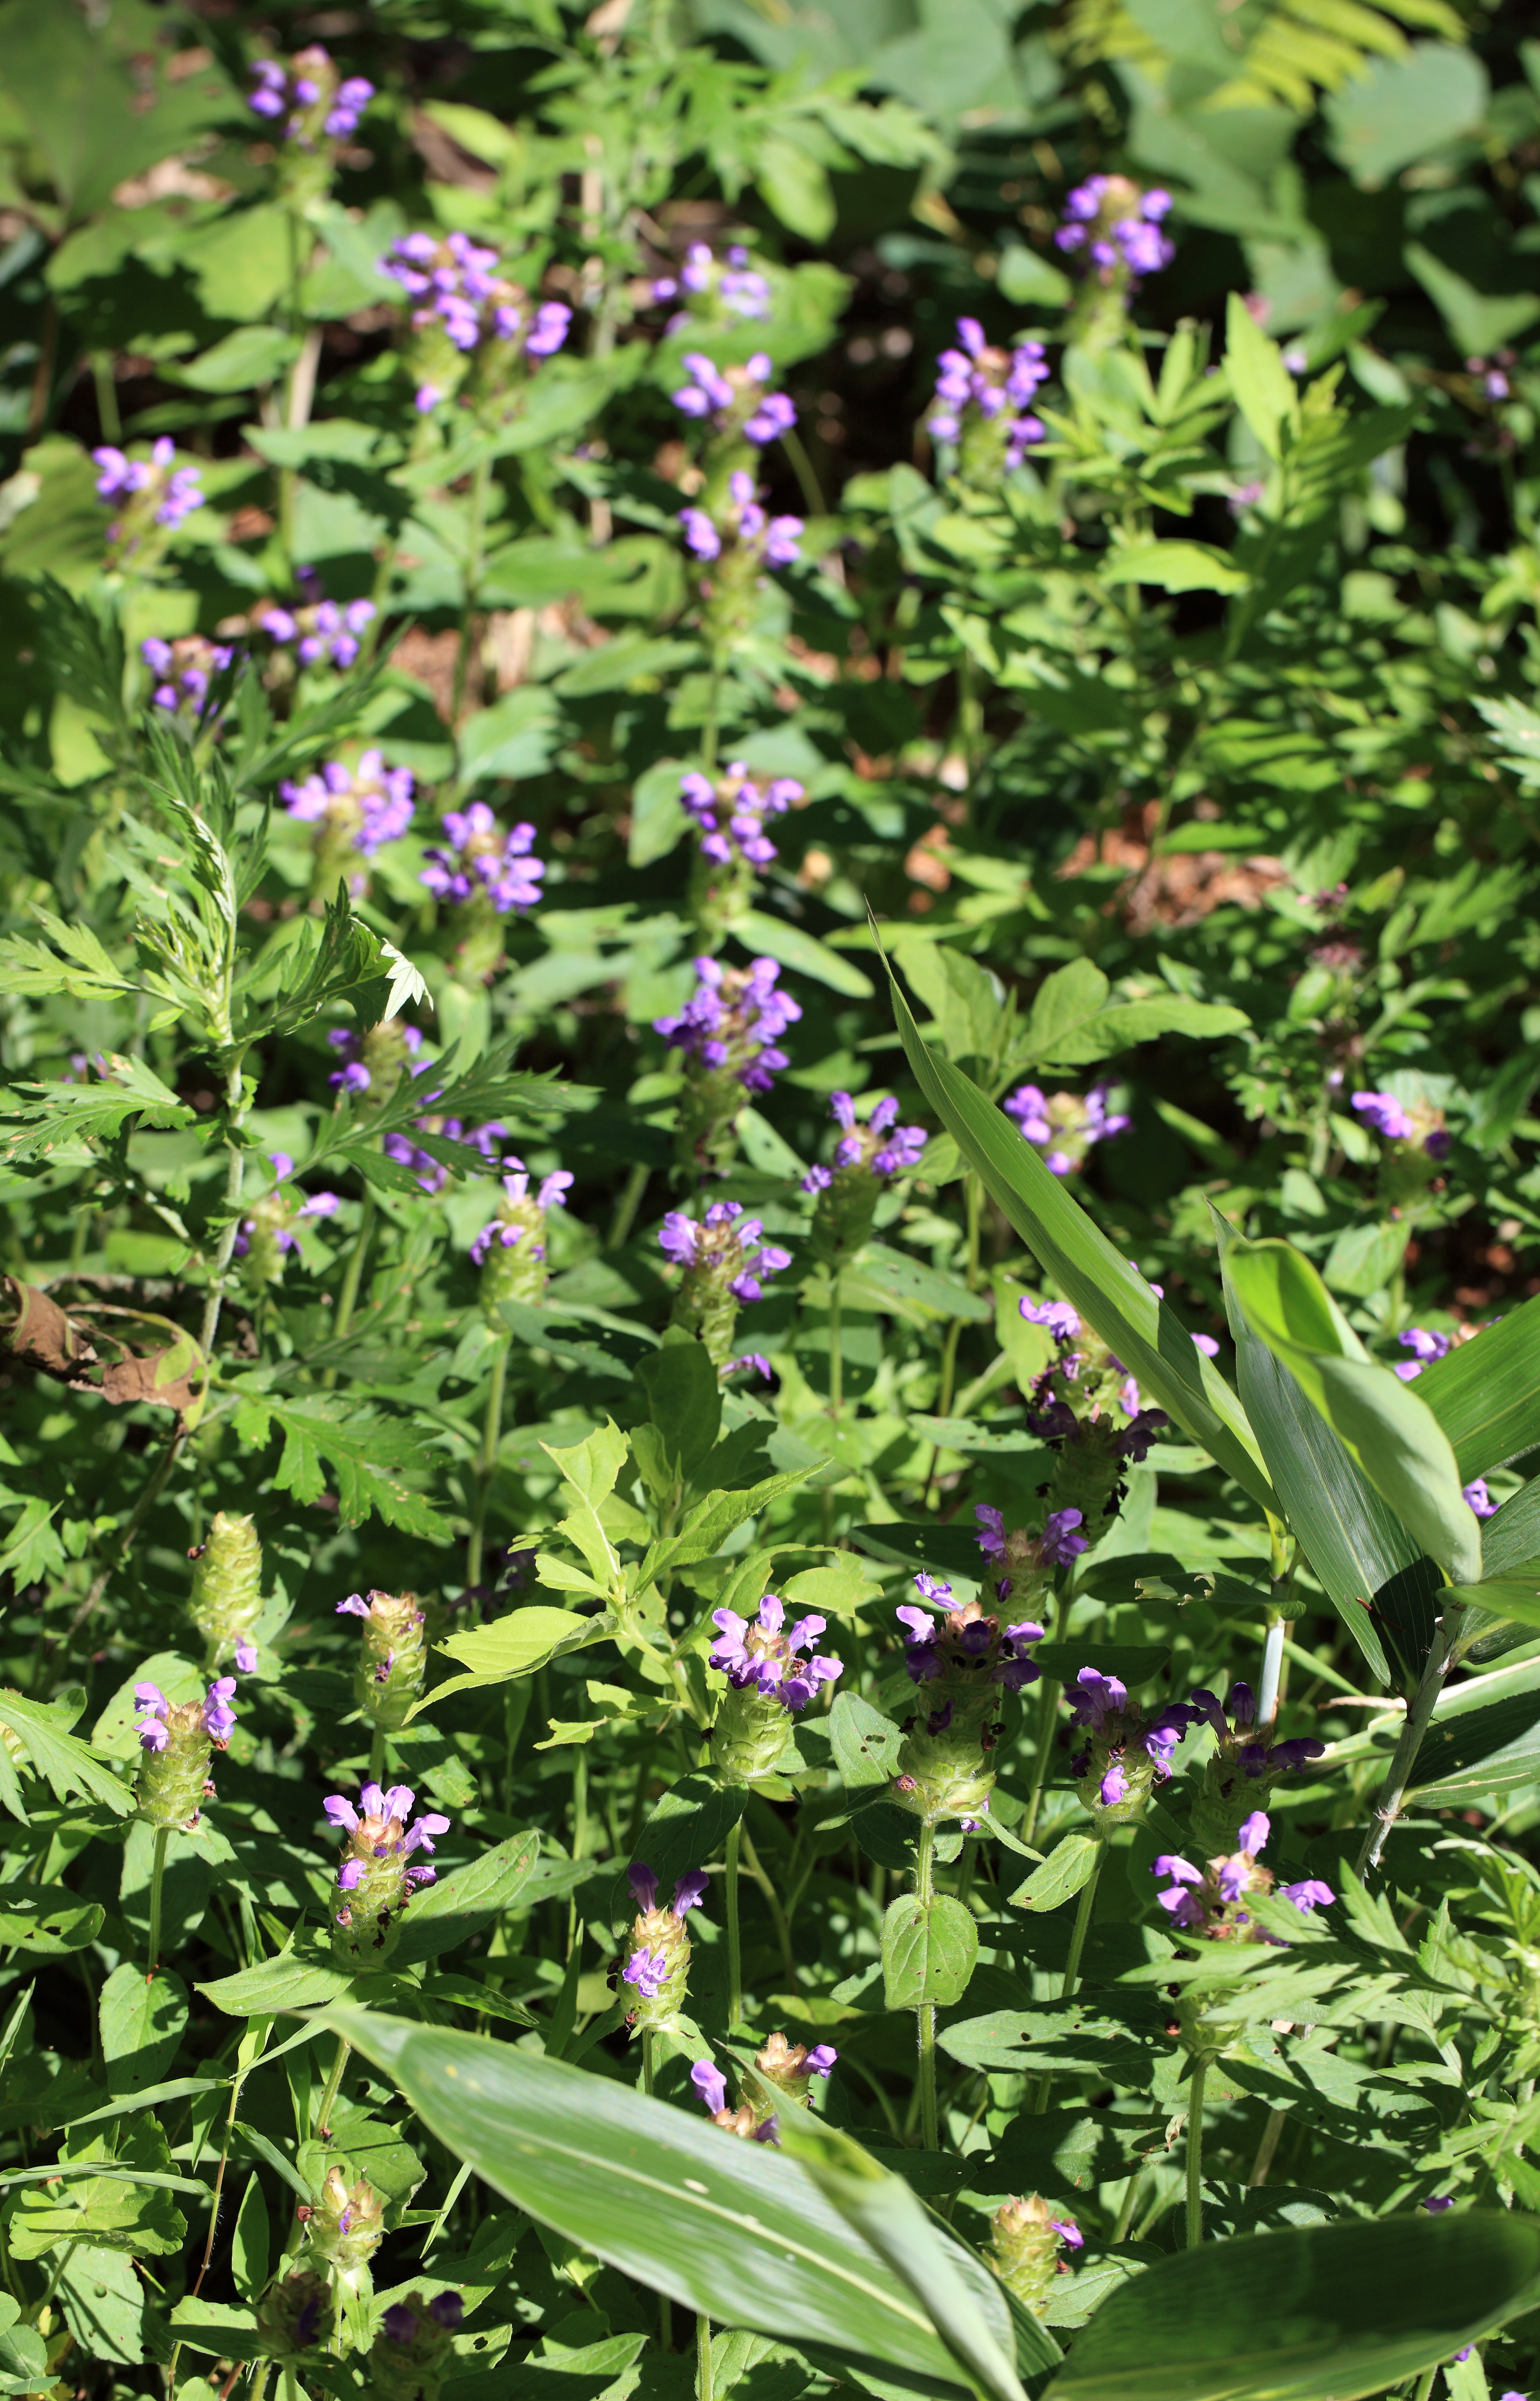
blossom, plant, flower, high, herb, botany, garden, flora, wildflower, cool image, shrub, plateau, 5d, hires, markii, hi, res, resolution, niigata, myoko, myoukou, sasagaminekougen, flowering plant, annual plant, land plant